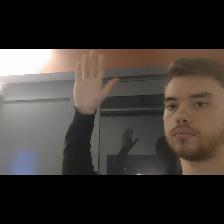
Label: Human